The Romancing Star III

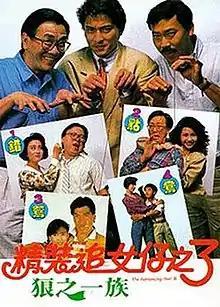
DVD cover

The Romancing Star III is a 1989 Hong Kong romantic comedy film directed by Sherman Wong and starring Stanley Fung, Wong Jing, Lawrence Cheng, James Wong, Shing Fui-On, Sam Christopher Chan and guest stars Andy Lau, the star of "The Romancing Star II"